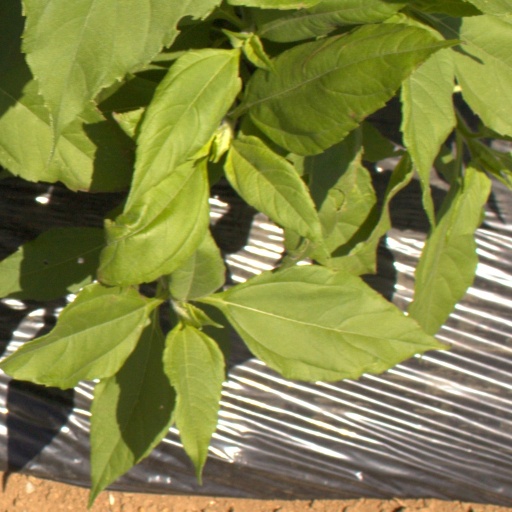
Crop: Jerusalem artichoke